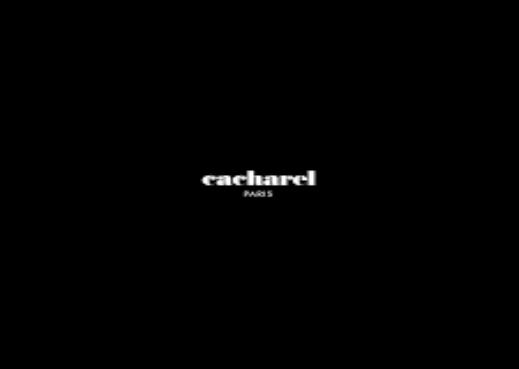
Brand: Cacharel
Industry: Clothes